Tournament of Kings

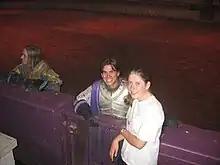
A king posing with an audience member in 2006

The show's founding producer Peter Jackson said of King Arthur's Tournament in 1999, "This will be totally different than anything else you can see in Las Vegas. The Excalibur is banking on a long-running alternative to the feather-and-sequin production shows." Pointing to Las Vegas' temporary transformation from an "Adult Disneyland" to a "family resort destination", Michael Paskevich of the "Las Vegas Review-Journal" called the show "the hall pass that launched a million pipsqueaks". 80% of the audience was adults in 2010.